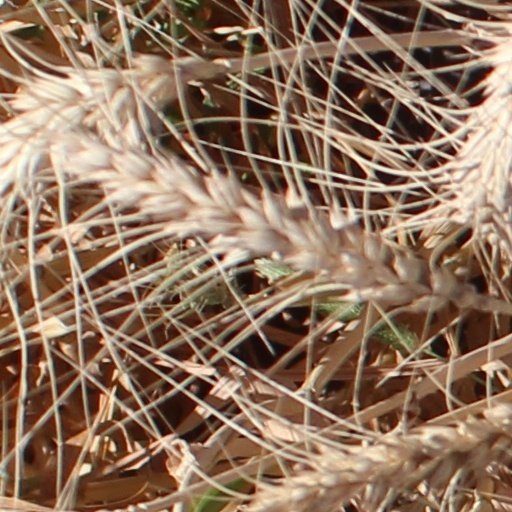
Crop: wheat